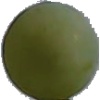
Label: Grape White 4